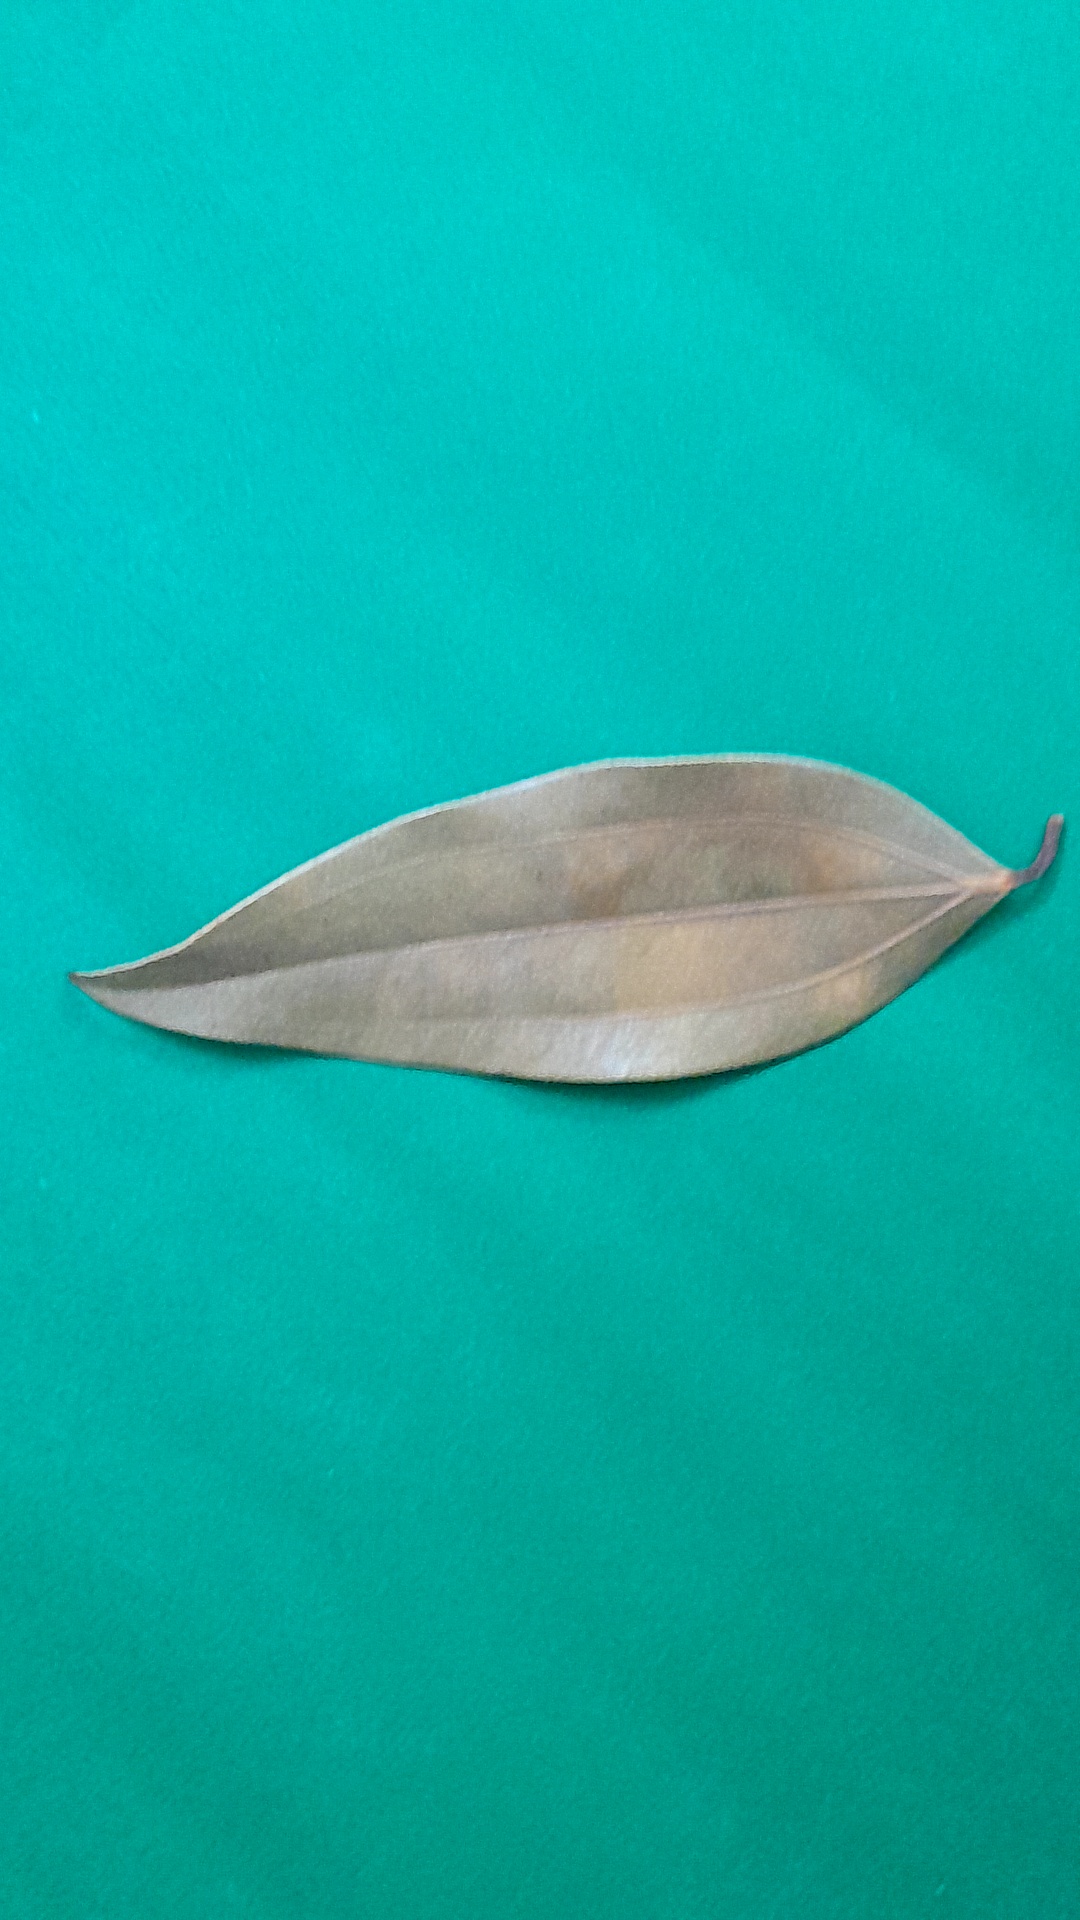
Label: Dry Leaf